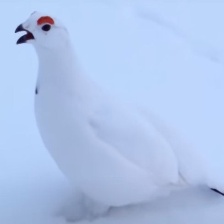
Species: WILLOW PTARMIGAN
Scientific name: LAGOPUS LAGOPUS